Peter Filichia

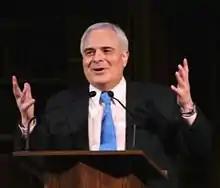
Peter Filichia

Peter Filichia (born 1946) is the former New York-based theater critic for "The Star-Ledger" newspaper in Newark, New Jersey and New Jersey's television station News 12, as well as for "The Asbury Park Press" .